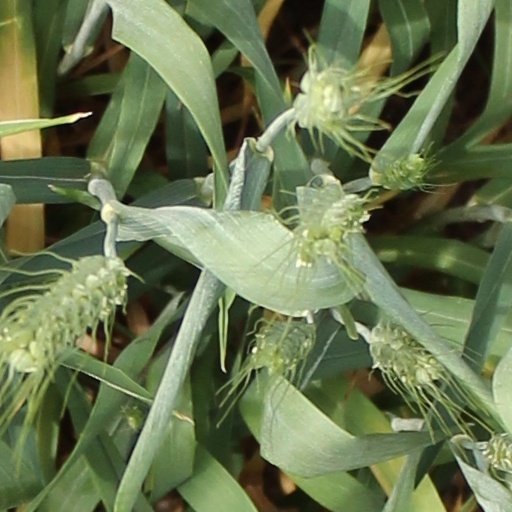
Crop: wheat